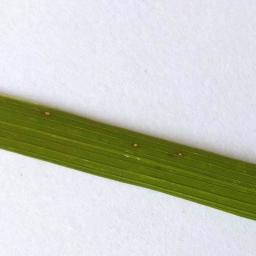
Label: Rice___Leaf_Blast